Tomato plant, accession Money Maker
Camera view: horizontal (90 deg, fisheye); turntable rotation: 30 degrees
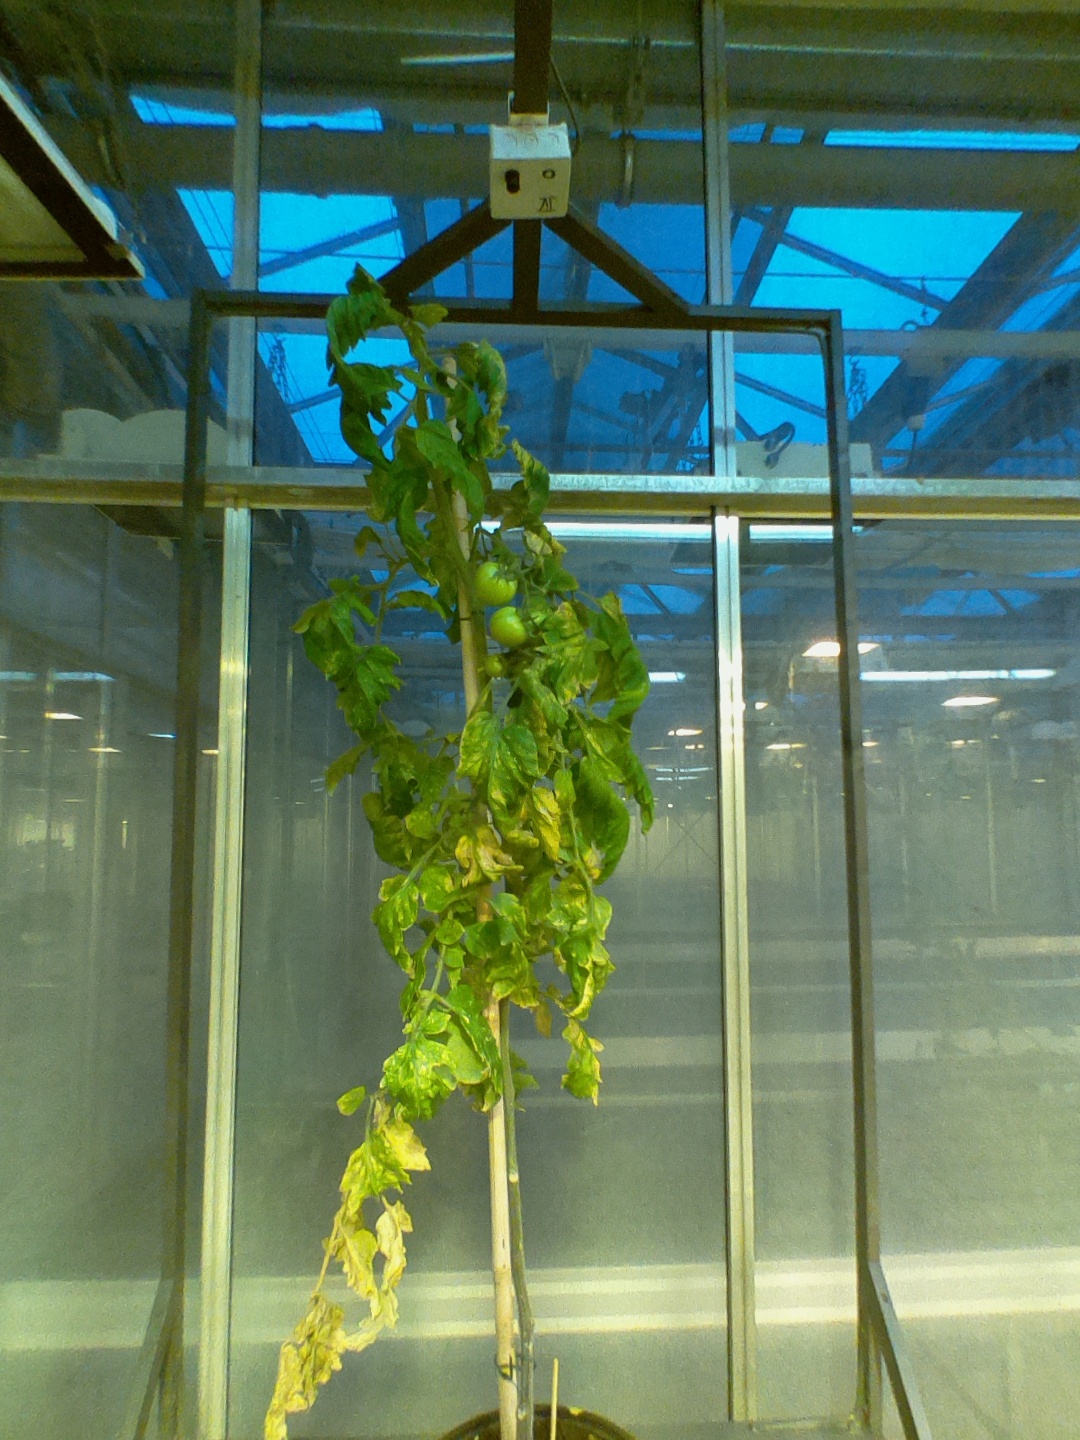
BBCH growth stage 78: 80% -90% of final fruit size